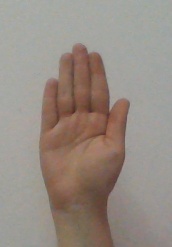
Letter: seen